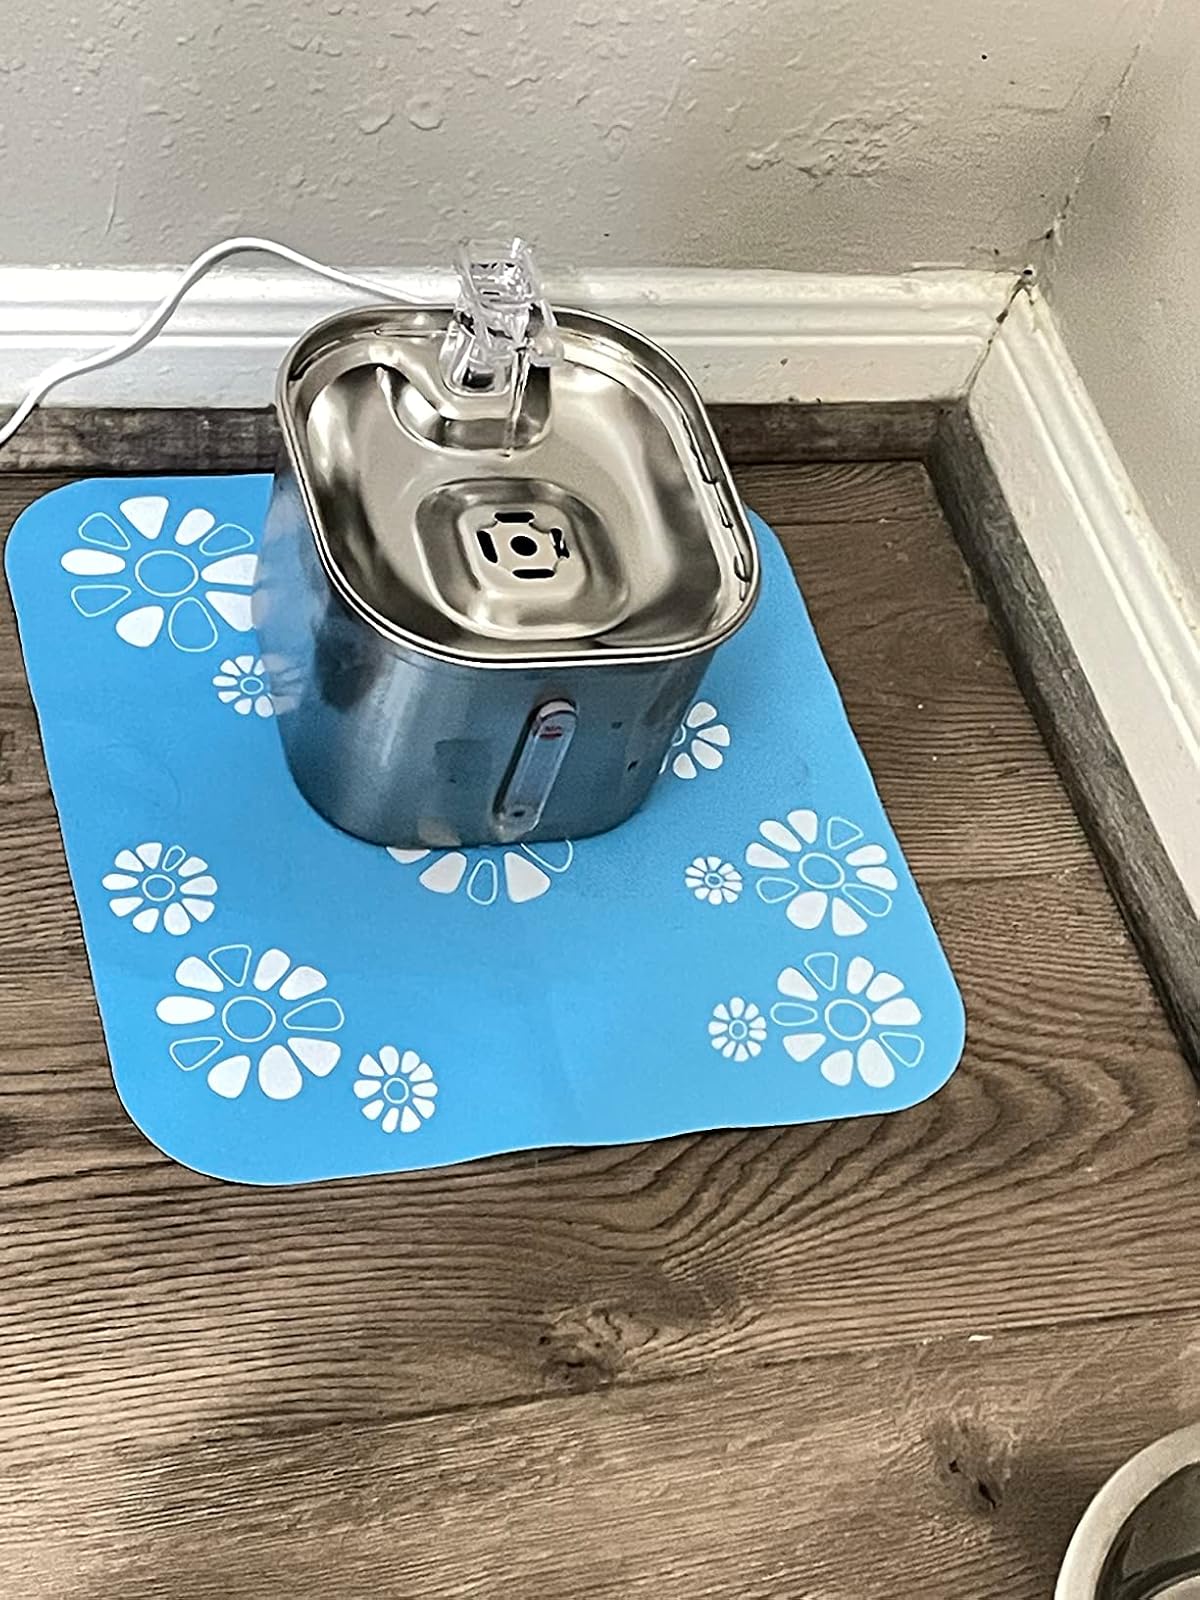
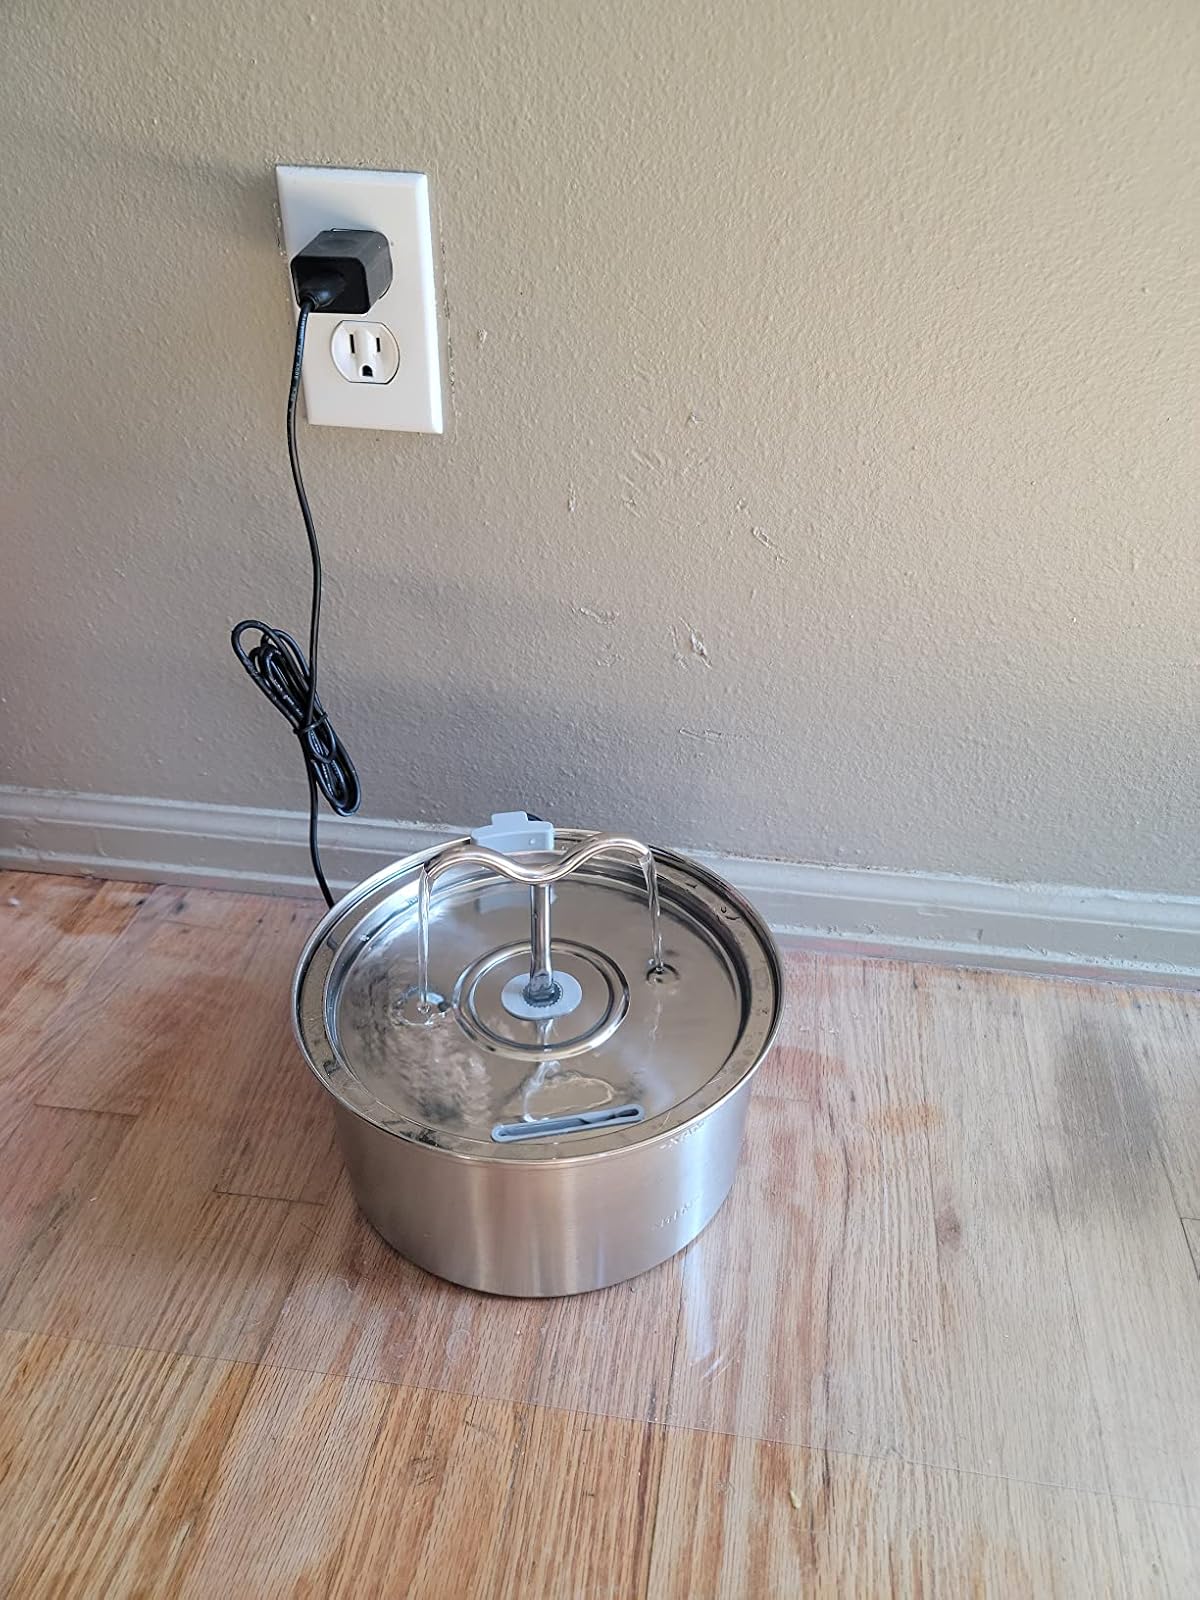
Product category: items_bowl
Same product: no